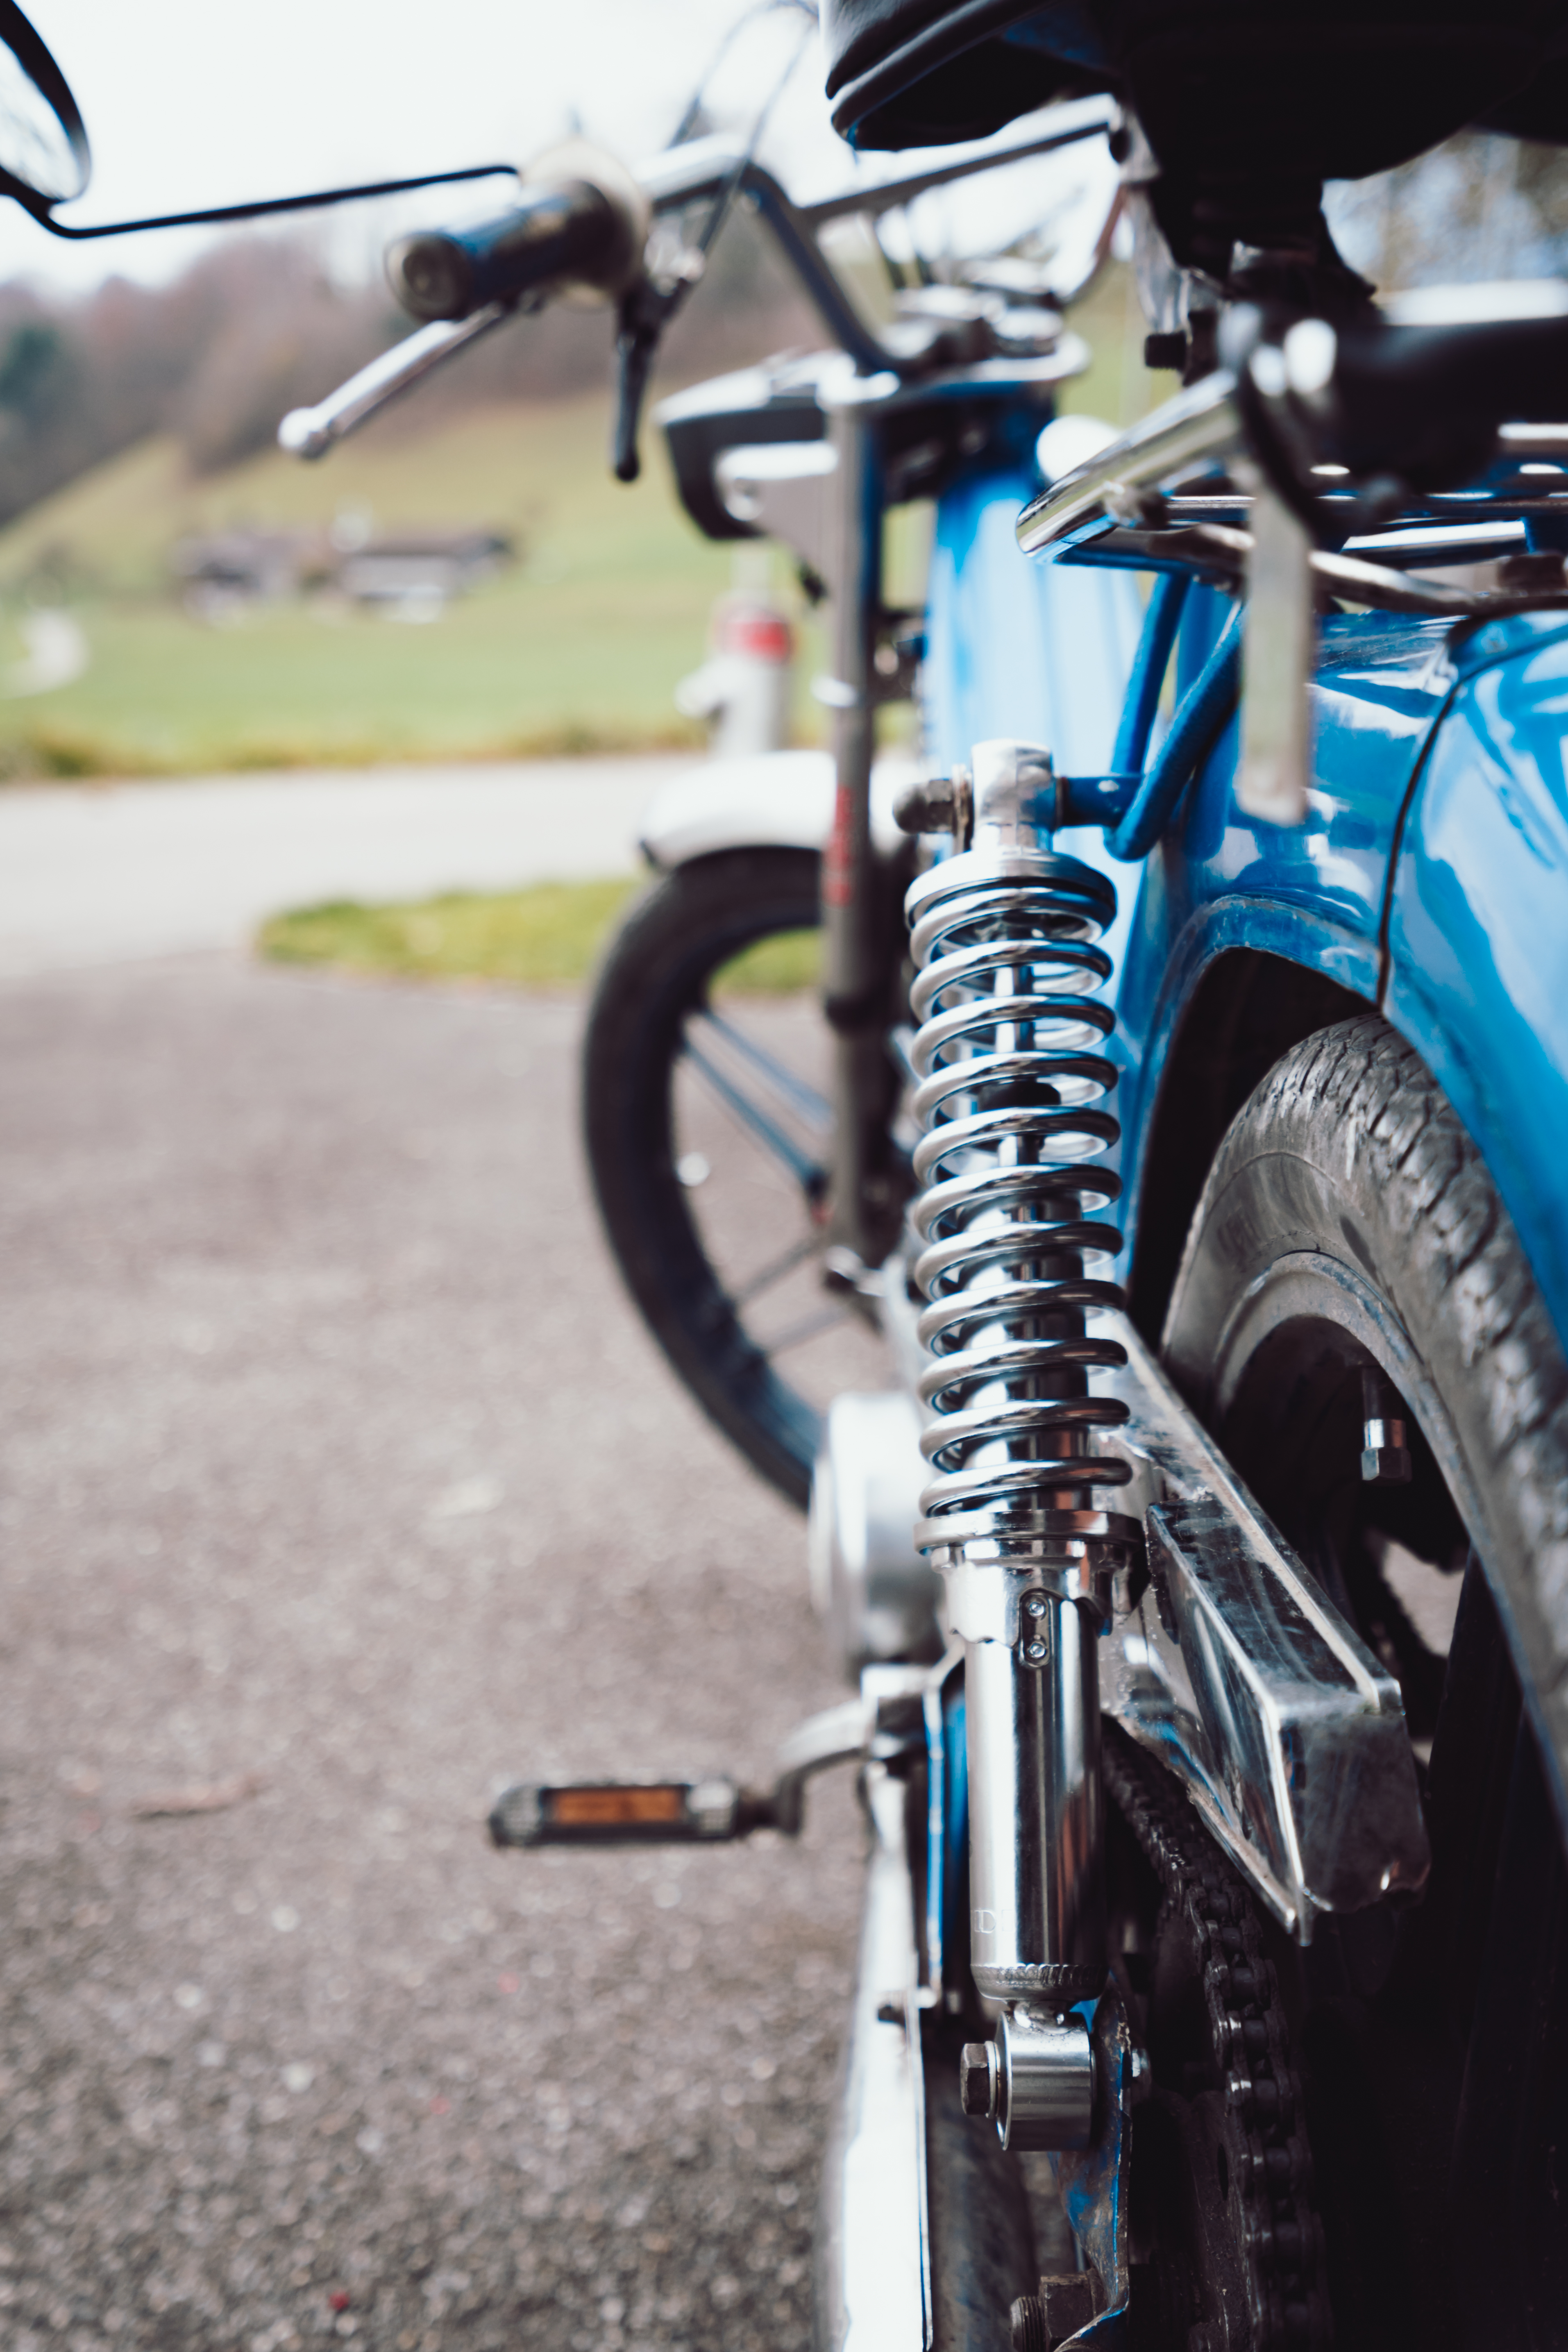
tire, automotive tire, motor vehicle, vehicle, wheel, auto part, rim, motorcycle, spoke, bicycle wheel, automotive lighting, automotive wheel system, suspension, fender, car, exhaust system, tread, suspension part, road, bicycle, headlamp